Batman action figures

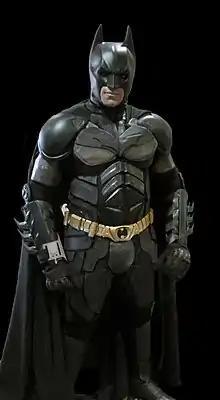
Batman Cosplay

Batman action figures have been produced since the 1940s. These action figures, inspired by the character's appearance in comics and serials, were created by DC Comics and manufactured by various toy companies. These figures were made of various materials such as wood, tin, and plastic. They were typically between 6 and 8 inches in height and featured movable joints that allowed them to be posed in various positions.